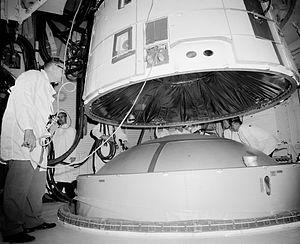
Gemini 3 est la première mission habitée du programme Gemini et la septième mission spatiale habitée américaine. En 2010, la capsule de la mission est exposée au Spring Mill State Park à Mitchell, Indiana, États-Unis.
Le vaisseau spatial Gemini est le deuxième type de véhicule spatial américain mis au point par la NASA pour ses missions habitées. Il est développé dans le cadre du programme Gemini dont l'objectif principal est de répéter et mettre au point les différentes manœuvres orbitales que devront effectuer les équipages du programme Apollo : changement d'orbite, rendez-vous entre deux vaisseaux, sortie extra-véhiculaire et séjour de longue durée dans l'espace. Le vaisseau est utilisé au cours de 12 missions spatiales entre 1964 et 1966 dont dix avec équipage. Conçu initialement comme une évolution du vaisseau Mercury, il est à la fin un vaisseau radicalement différent. D'une masse de 3,85 tonnes, il peut emporter deux astronautes pour une mission de deux semaines. Il est équipé d'un radar pour les opérations de rendez-vous, d'un ordinateur de navigation et l'énergie est fournie par des piles à combustibles.